Chinese Cabinets in Schönbrunn Palace

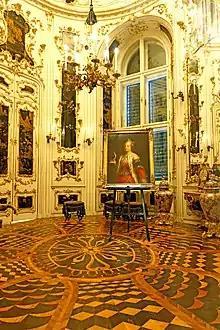
Oval Chinese Cabinet in Schönbrunn Castle

The oval and the round Chinese Cabinets next to the Small Gallery are two rooms situated in the béletage of Schönbrunn Palace Corps de Logis in Vienna, Austria. Their decoration contains Chinese and Japanese porcelain as well as lacquerwork, silk and wooden paneling. It is likely that they were built as private rooms for the Austrian empress Maria Theresa of the Habsburg dynasty who took a special interest in Far Eastern art.